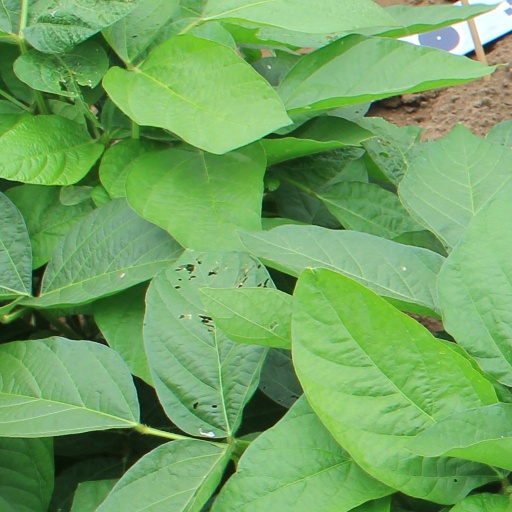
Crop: soybean